Cello Concerto (Elgar)

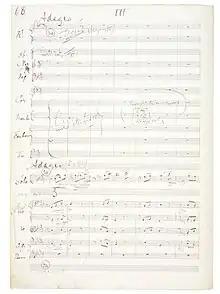
Autograph manuscript of the beginning of the third movement of the concerto

Near the end of the piece, the tempo slows into a "più lento" section, in which a new set of themes appears.